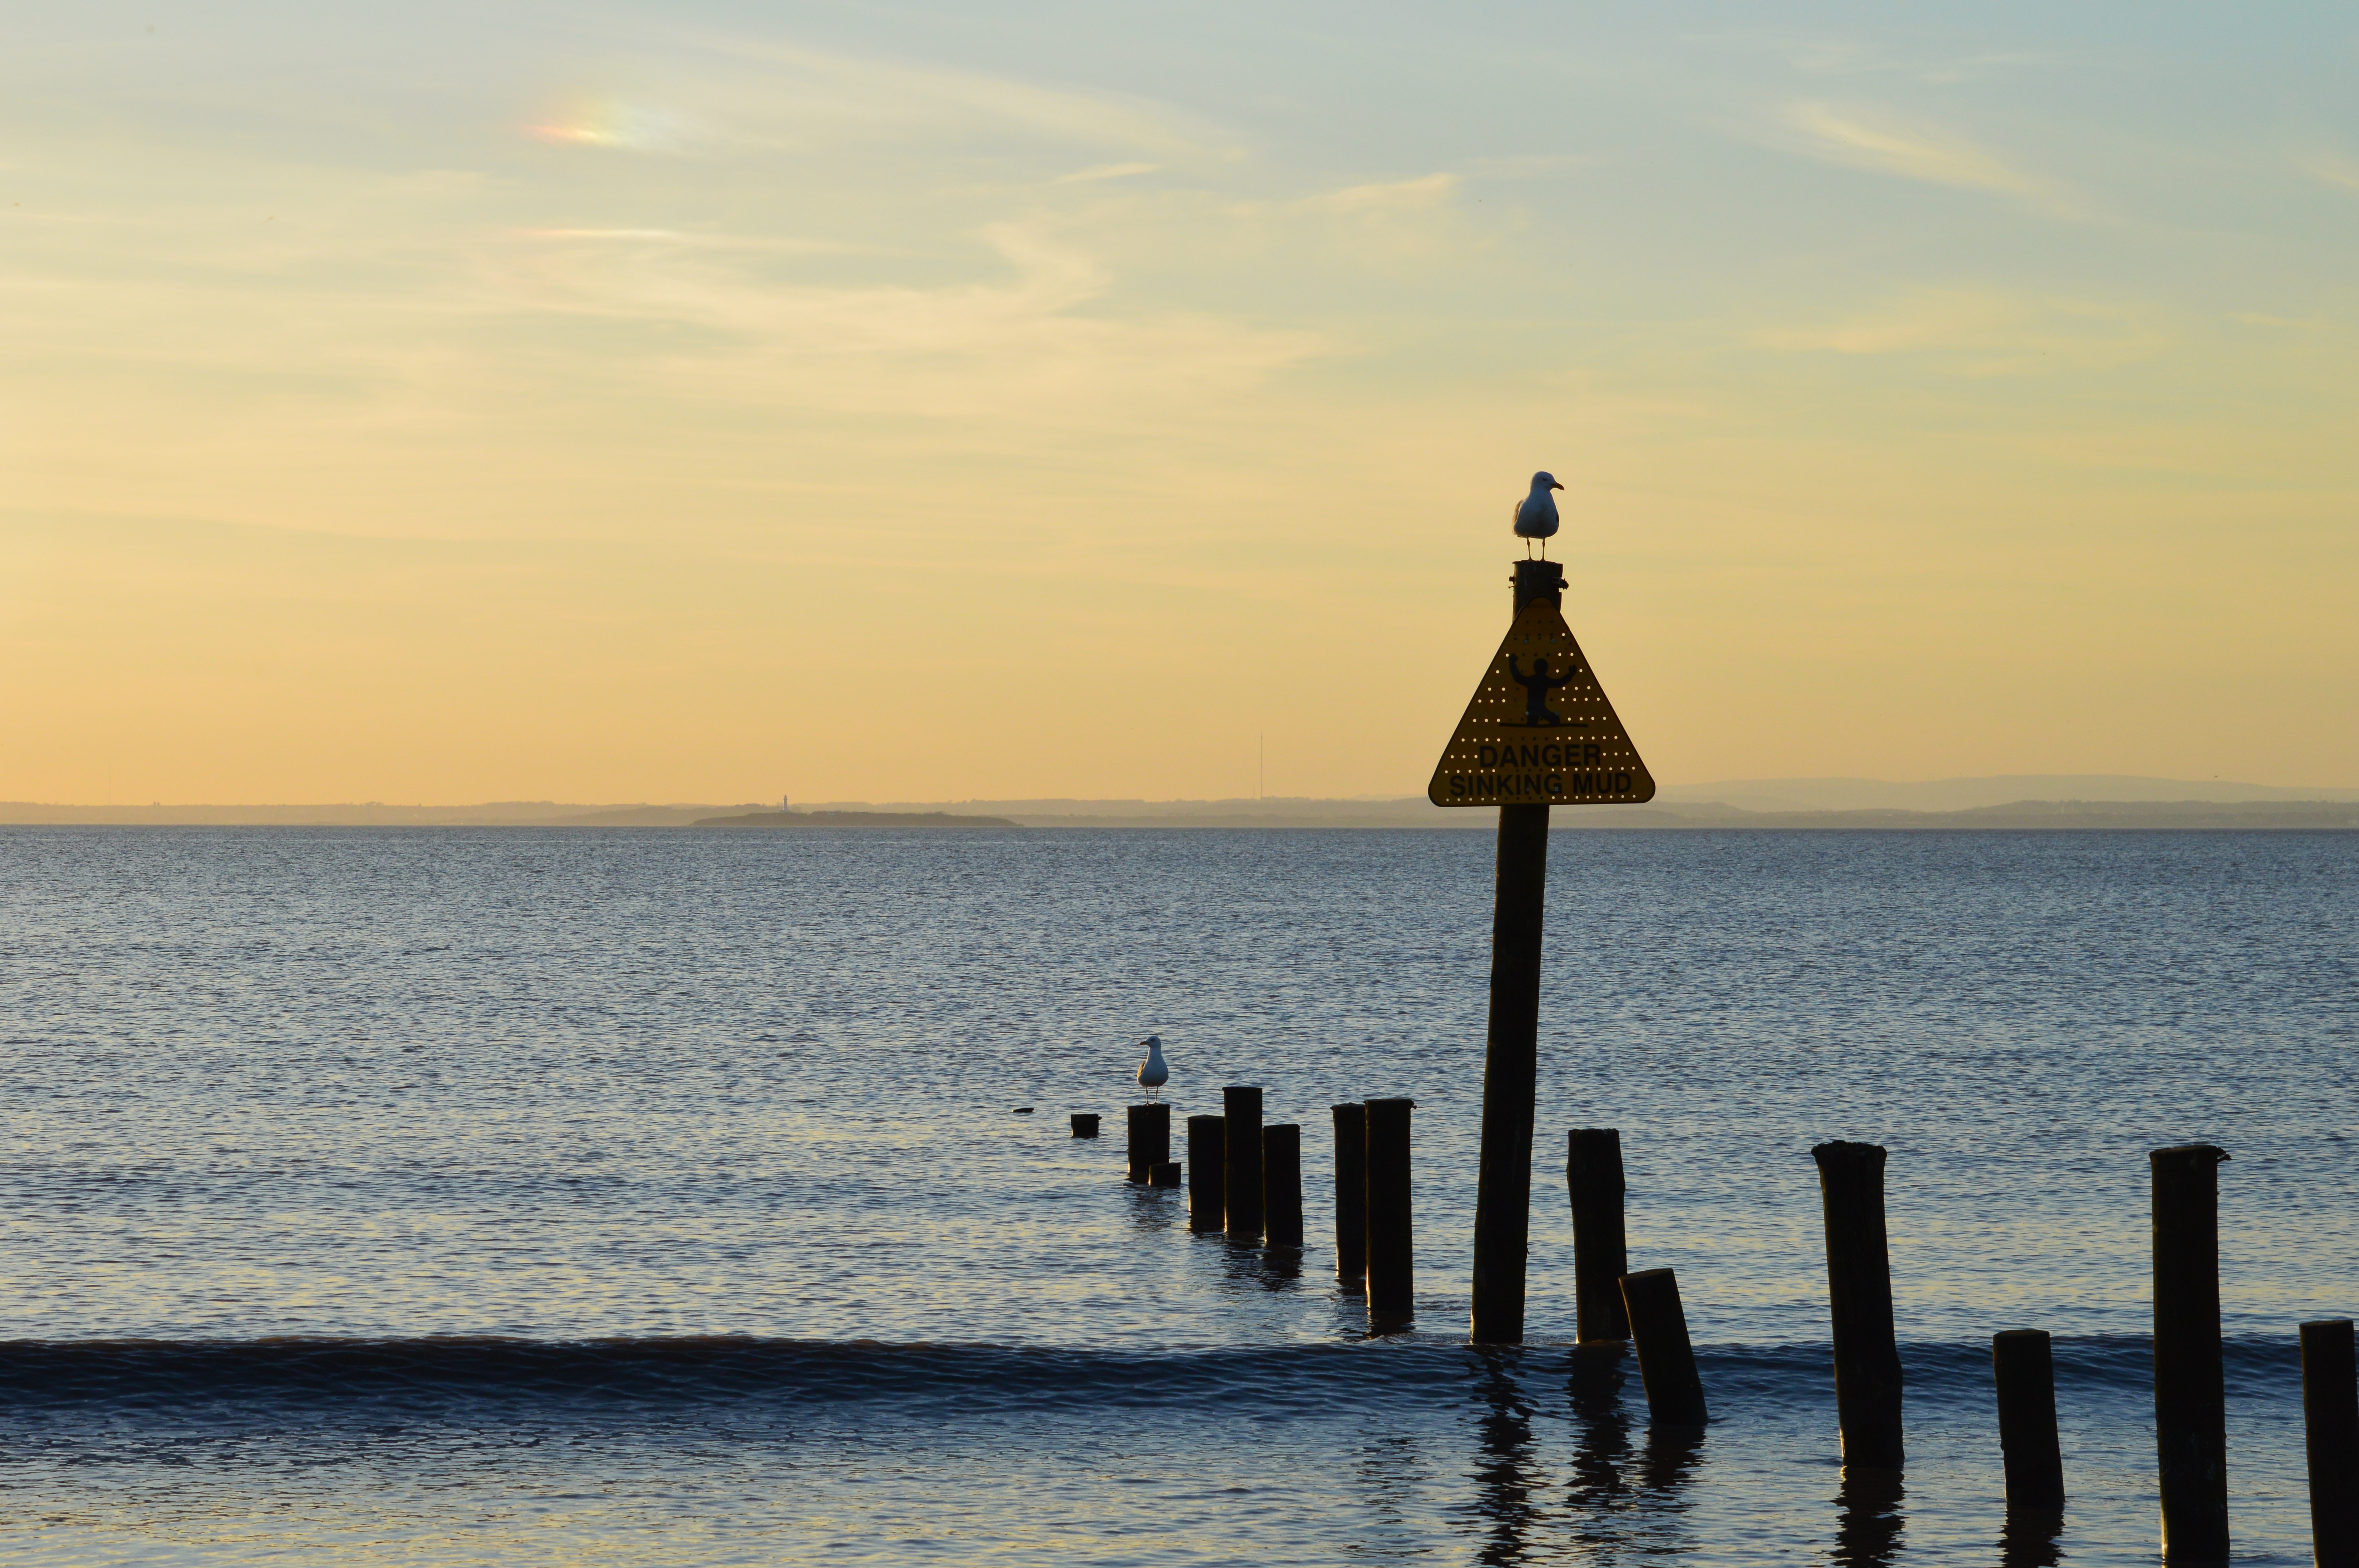
beach, landscape, sea, coast, water, nature, sand, ocean, horizon, silhouette, cloud, sunrise, sunset, morning, shore, wave, dawn, pier, seaside, dusk, evening, reflection, tower, bay, body of water, breakwater, cape